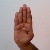
The image shows a hand gesture representing the letter 'B' in Indian Sign Language.